Apethorpe

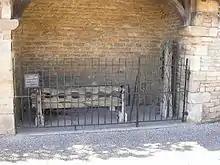
Stocks and Whipping Post

There is a stocks and whipping post just west of the church. The dovecote on the palace ground is 18th century listed as Scheduled Monument. Pevsner also mentioned Blue Field Farm northeast as having an interesting barn with a cross-cartway through it.